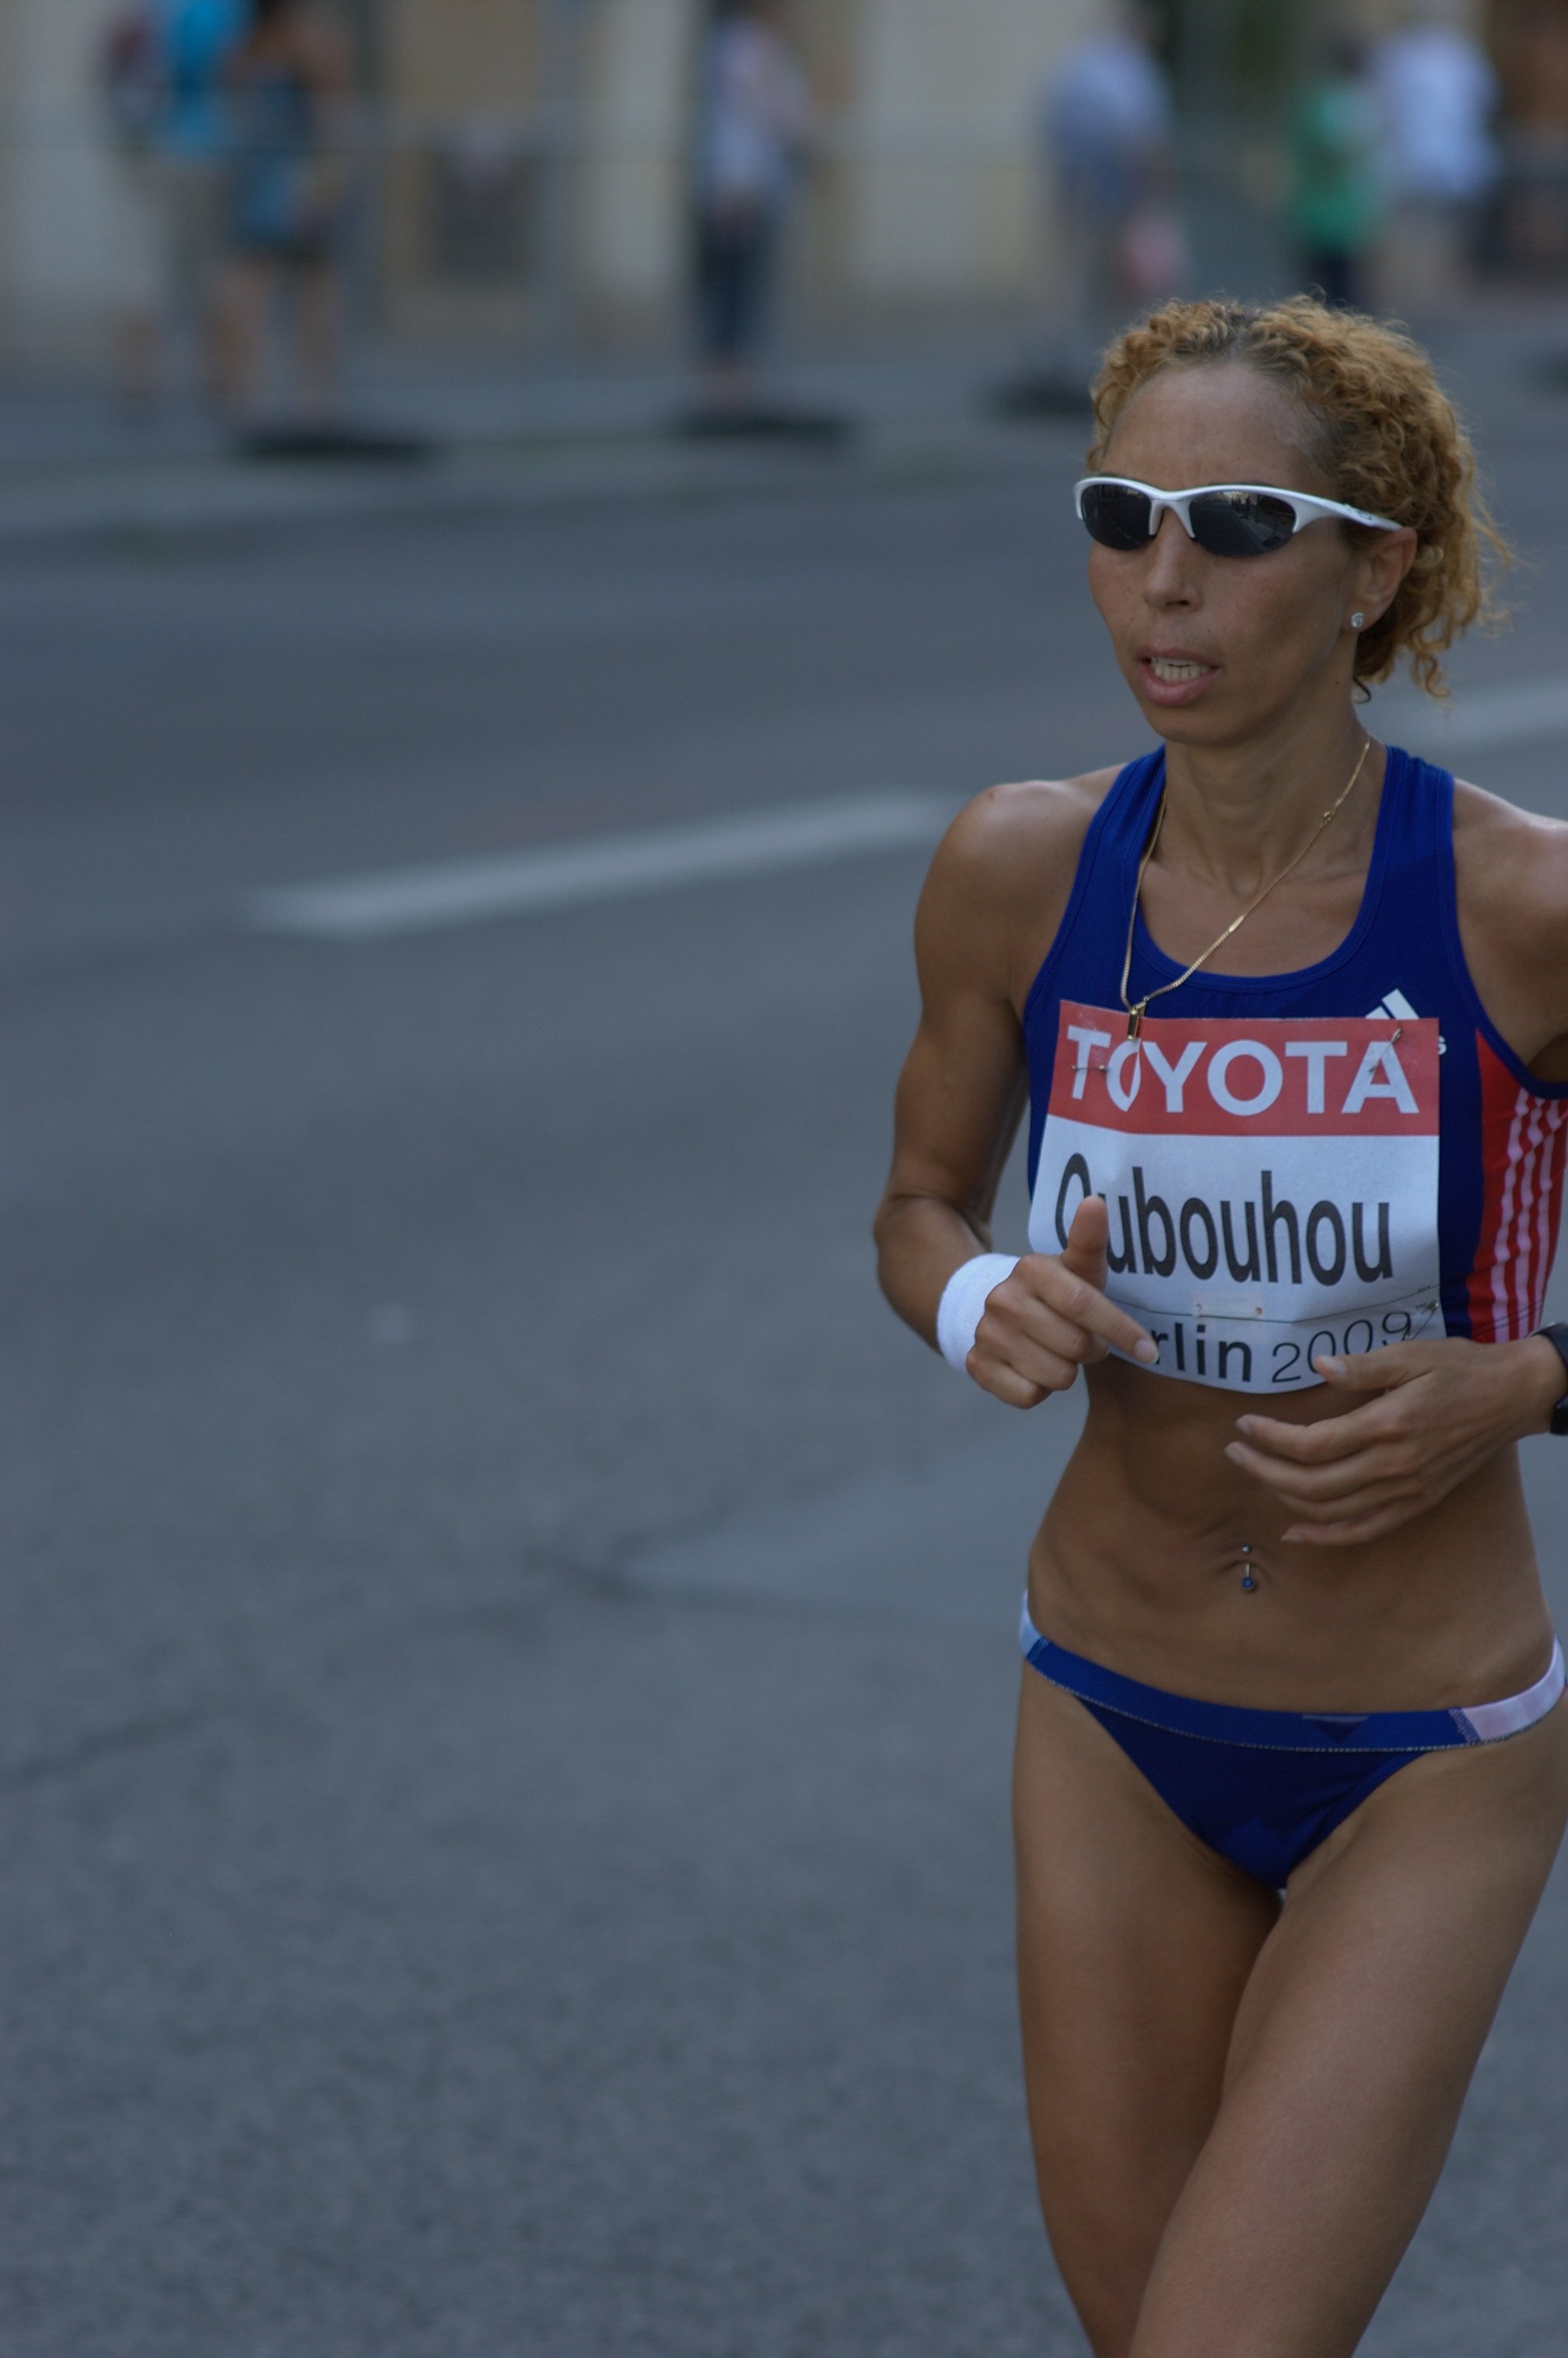
person, sport, running, recreation, marathon, sports, rawtherapee, germany, deutschland, berlin, walimex, samyang, pentax, 85mm, endurance, athletics, sprint, lenstagged, steffenzahn, k100d, justpentax, berlinmitte, iamflickr, 85mmf14, walimex85mm, walimexpro8514if, weltmeisterschaft, 2009, frauen, leichtathletik, yamnaoubouhou, physical exercise, outdoor recreation, human action, individual sports, endurance sports, duathlon, track and field athletics, long distance running, heptathlon, middle distance running, 800 metres, racewalking